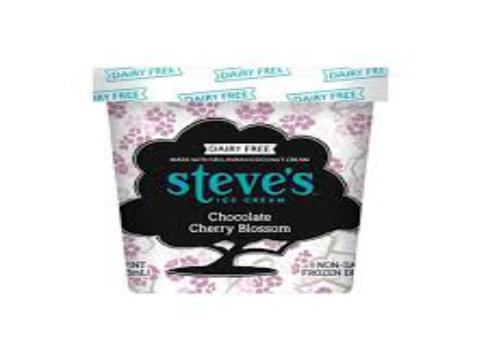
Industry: Food